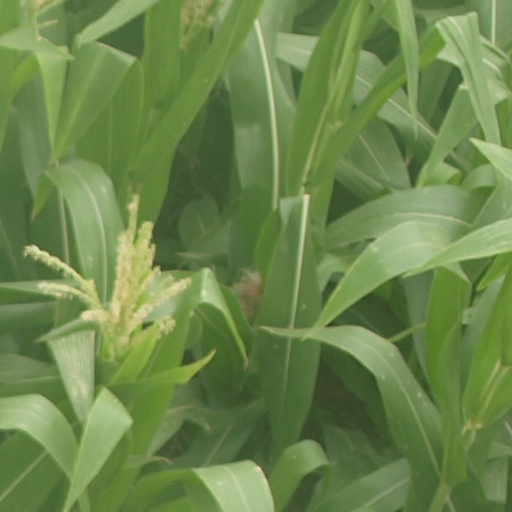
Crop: maize; corn